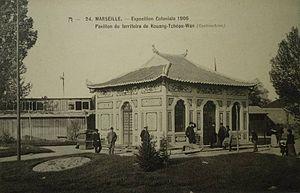
Zhanjiang est une ville-préfecture de république populaire de Chine située à l'extrémité occidentale de la province du Guangdong au nord-est de la péninsule de Leizhou. A vol d'oiseau, elle se situe environ à mi-chemin entre Guangzhou, Shenzhen et Hong Kong à l'est, et Hanoï et Haïphong à l'ouest.